Alfred-Amédée Dodds

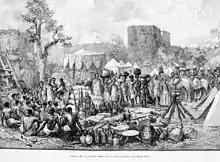
Dodds in Dahomey in 1892

He served in Senegal from 1871 to 1878, in Cochinchina from 1878 to 1879. Made battalion leader in 1879, he then served again in Senegal and participated in the fighting in Casamance from 1879 to 1883. Then made a lieutenant colonel, he served in the war of conquest in Tonkin.